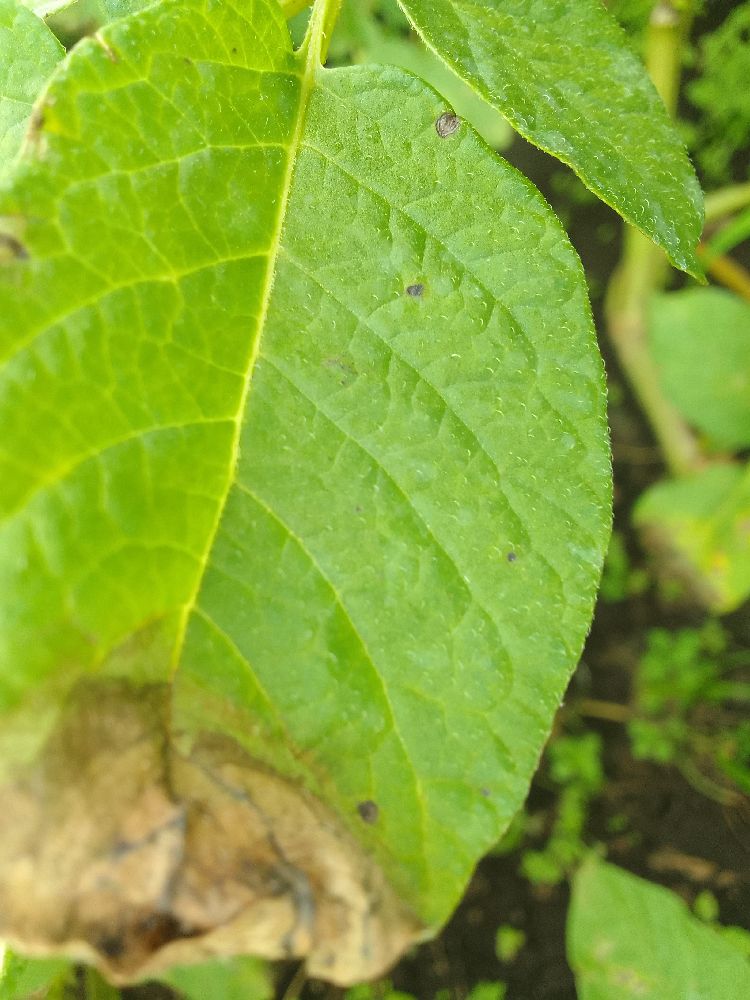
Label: Late blight